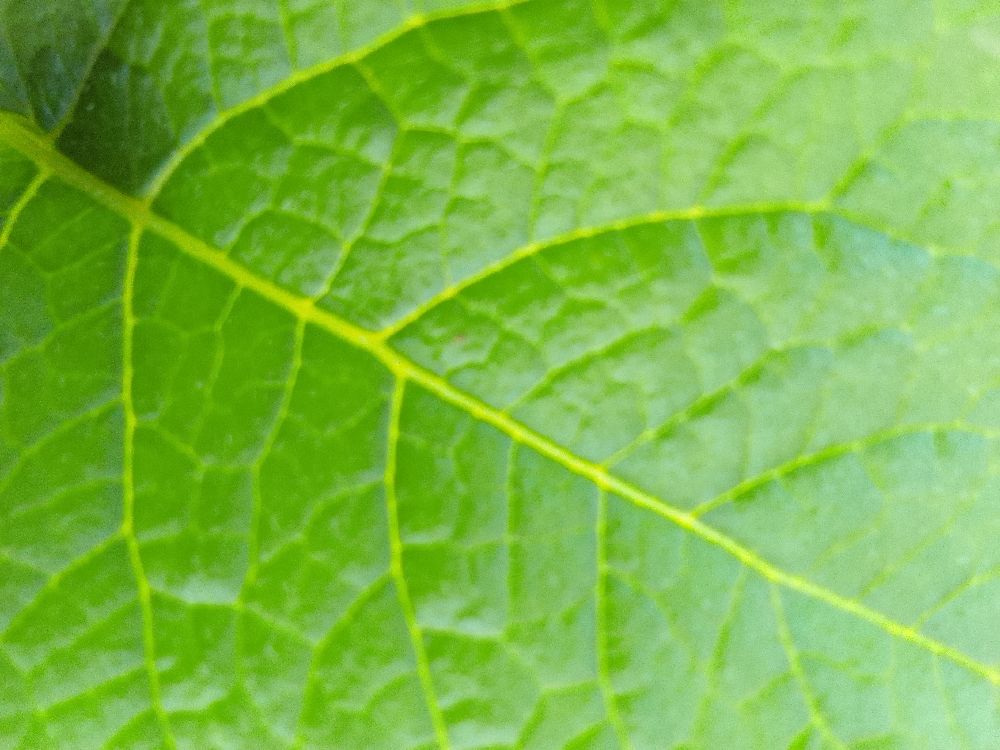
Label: Healthy